Spring Hill, East Cowes

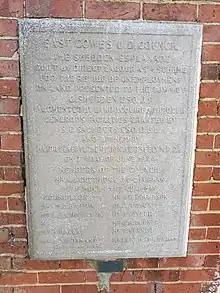
Shedden Plaque

As well as inheriting Spring Hill, Roscow also inherited the family estate in Paulerspury Park, Northamptonshire. He became an important figure in Isle of Wight life, becoming a magistrate. There is a memorial fountain to Roscow and his wife on the Shedden Promenade in East Cowes.